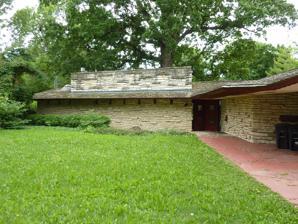
Building: Richard C. Smith House
Country: United States of America
Year built: 1950
Historic house in Wisconsin, United States United States historic place Richard C. Smith House U.S. National Register of Historic Places The Richard C. Smith House Location Jefferson, Wisconsin Coordinates 43°0′8″N 88°48′7″W / 43.00222°N 88.80194°W / 43.00222; -88.80194 Built 1950 Architect Frank Lloyd Wright Architectural style Usonian NRHP reference No. 79000338 Added to NRHP April 19, 1979 The Richard C. Smith House is a small Usonian home designed by Frank Lloyd Wright and constructed in Jefferson, Wisconsin in 1950. It is one of Wright's diamond module homes, a form he used in the Patrick and Margaret Kinney House , the E. Clarke and Julia Arnold House and a number of other homes he designed in the late 1940s and early 1950s. The house is one-story, with an h-shaped floor plan composed of diamond-shaped units, where the bottom legs of the h enclose a private terrace around a huge old oak . The north side of the house toward the road is mostly coursed limestone , giving privacy, and left rough to suggest a natural outcropping. The south side, facing the terrace and golf course, has many windows. The diamond element repeats throughout, in piercings in the eaves and in the drawers in the bedrooms. Wright seems to have started the design at the huge oak which was already on the lot. His blueprints show that he drew an imaginary triangle around the tree, then oriented the diamonds, terrace and house around it. The house was a mixed success. The flat roof leaked. The house was either too hot or too cold. The oak tree withered after Wright paved over its roots. The house cost almost twice what Wright had estimated. Yet the NRHP nomination concludes: "The Smith House is no pale imitation of earlier Usonian or Prairie School houses. It is the result of a natural and vital design evolution still underway in the mind of one of the world's greatest architects." See also List of Frank Lloyd Wright works References